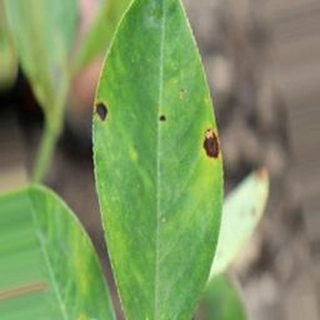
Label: groundnut_late_leaf_spot